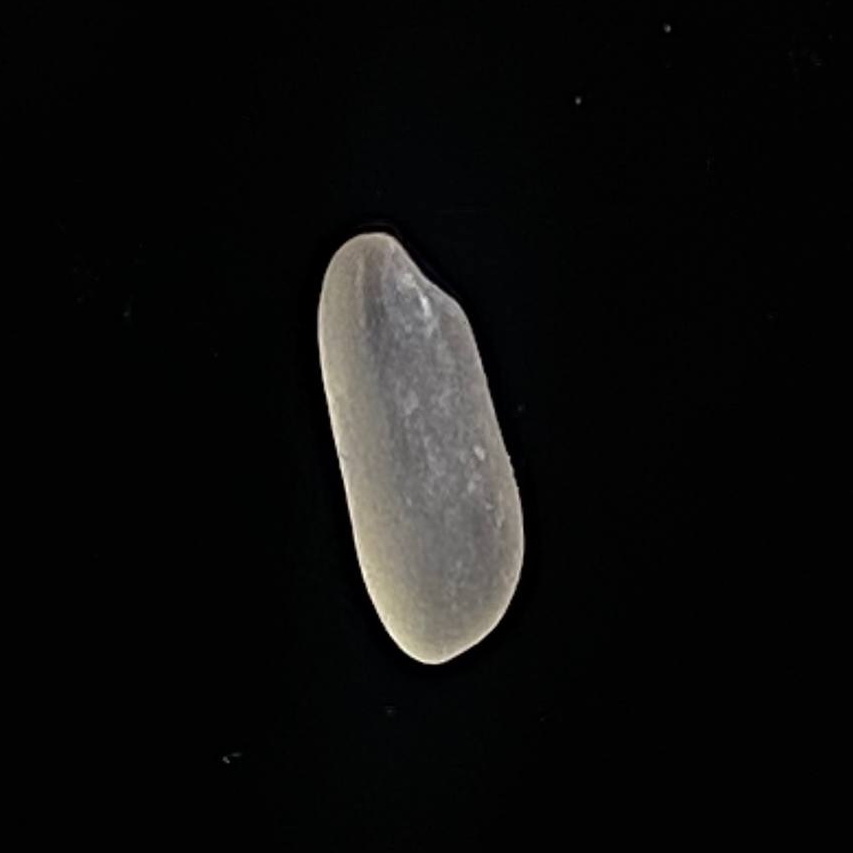
Rice variety: Paijam